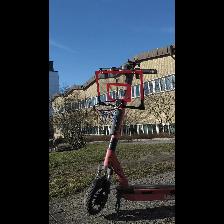
Label: NonHuman